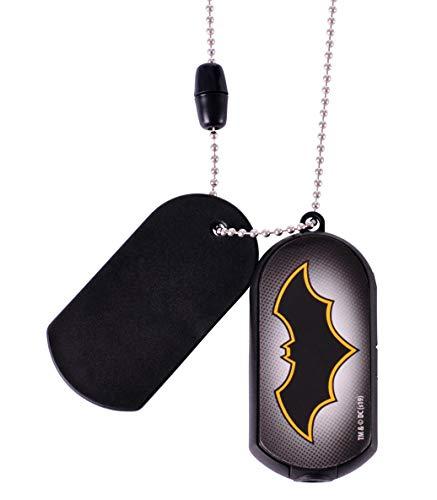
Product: DC Comics Child's Batman Cape and Accessory Bundle
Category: Clothing, Shoes & Jewelry | Costumes & Accessories | Kids & Baby | Boys | Accessories
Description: Batman cape, gauntlets, and light-up dog tags.
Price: $40.80
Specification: ProductDimensions:14x10x2inches|ItemWeight:12.2ounces|ShippingWeight:12.2ounces(Viewshippingratesandpolicies)|ASIN:B07TMTRB54|Itemmodelnumber:20146AMZ_PPK|Manufacturerrecommendedage:4-10years